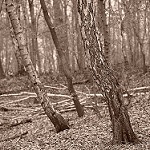
Label: forest